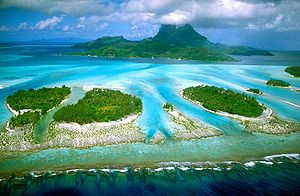
Selskabsøerne
Foto fra Bora Bora som tilhører Selskabsøerne
Selskabsøerne er et af de fem franske territorier og hovedgruppen i Fransk Polynesien i Stillehavet.